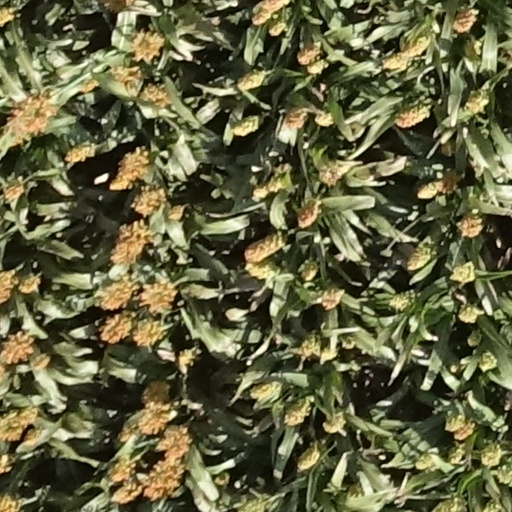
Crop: sorghum